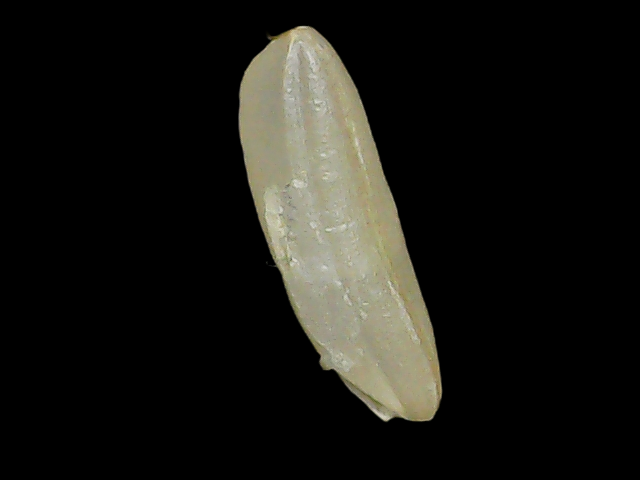
Rice variety: Binadhan14